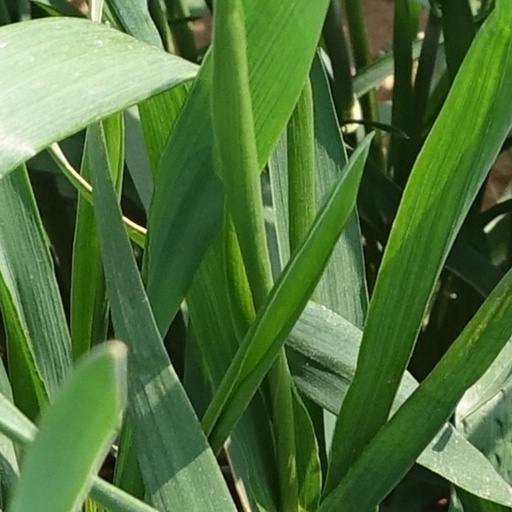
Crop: wheat